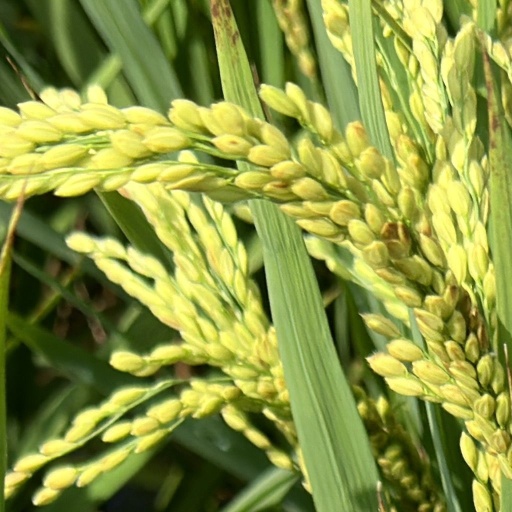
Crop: rice